Holm Gero Hümmler

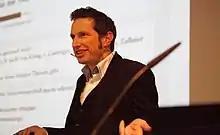
Holm Gero Hümmler at SkepKon 2017 conference in Berlin

Hümmler has been active in the German skeptics' group GWUP since 1990s. He was a regional spokesman and convenor for the Frankfurt area. He first became interested in skepticism after reading about the European Skeptics Congress. For several years he was an editor of The Skeptiker magazine. He now investigates pseudoscience claims mostly from the areas of pseudo-physics, business esoterics, conspiracy theories, supernatural claims in martial arts, alleged UFO encounters, weather effects, biological influence of radiation, misuse of physics terminology in pseudoscience, especially in Quantum Theory and Theory of Relativity, debunking free energy theories and quantum healing.